The Castle of Iron

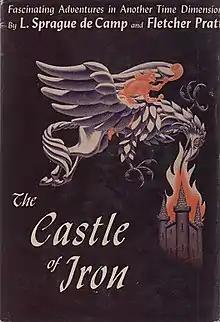
First edition

The Castle of Iron is a fantasy literature novella by American authors L. Sprague de Camp and Fletcher Pratt, and of the novel into which it was later expanded by the same authors. It was the third story (and afterwards the second volume) in their Harold Shea series.